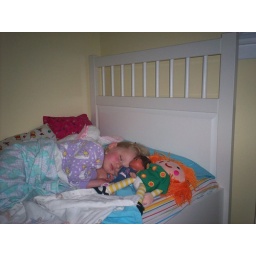
Little girl in her big girl bed